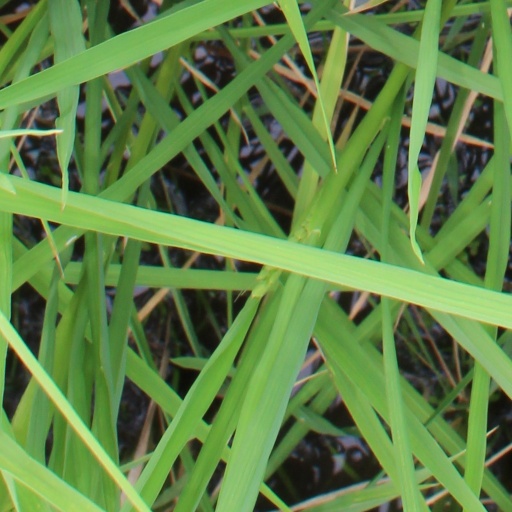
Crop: rice